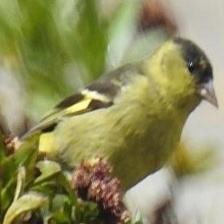
Species: ANDEAN SISKIN
Scientific name: SPINUS SPINESCENS